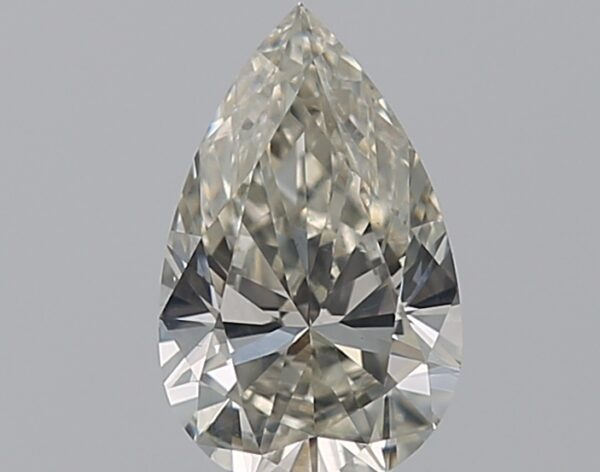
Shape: pear
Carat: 0.72
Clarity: VS2
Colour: J
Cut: EX
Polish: VG
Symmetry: VG
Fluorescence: N
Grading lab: GIA
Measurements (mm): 8.14 x 5.05 x 3.02